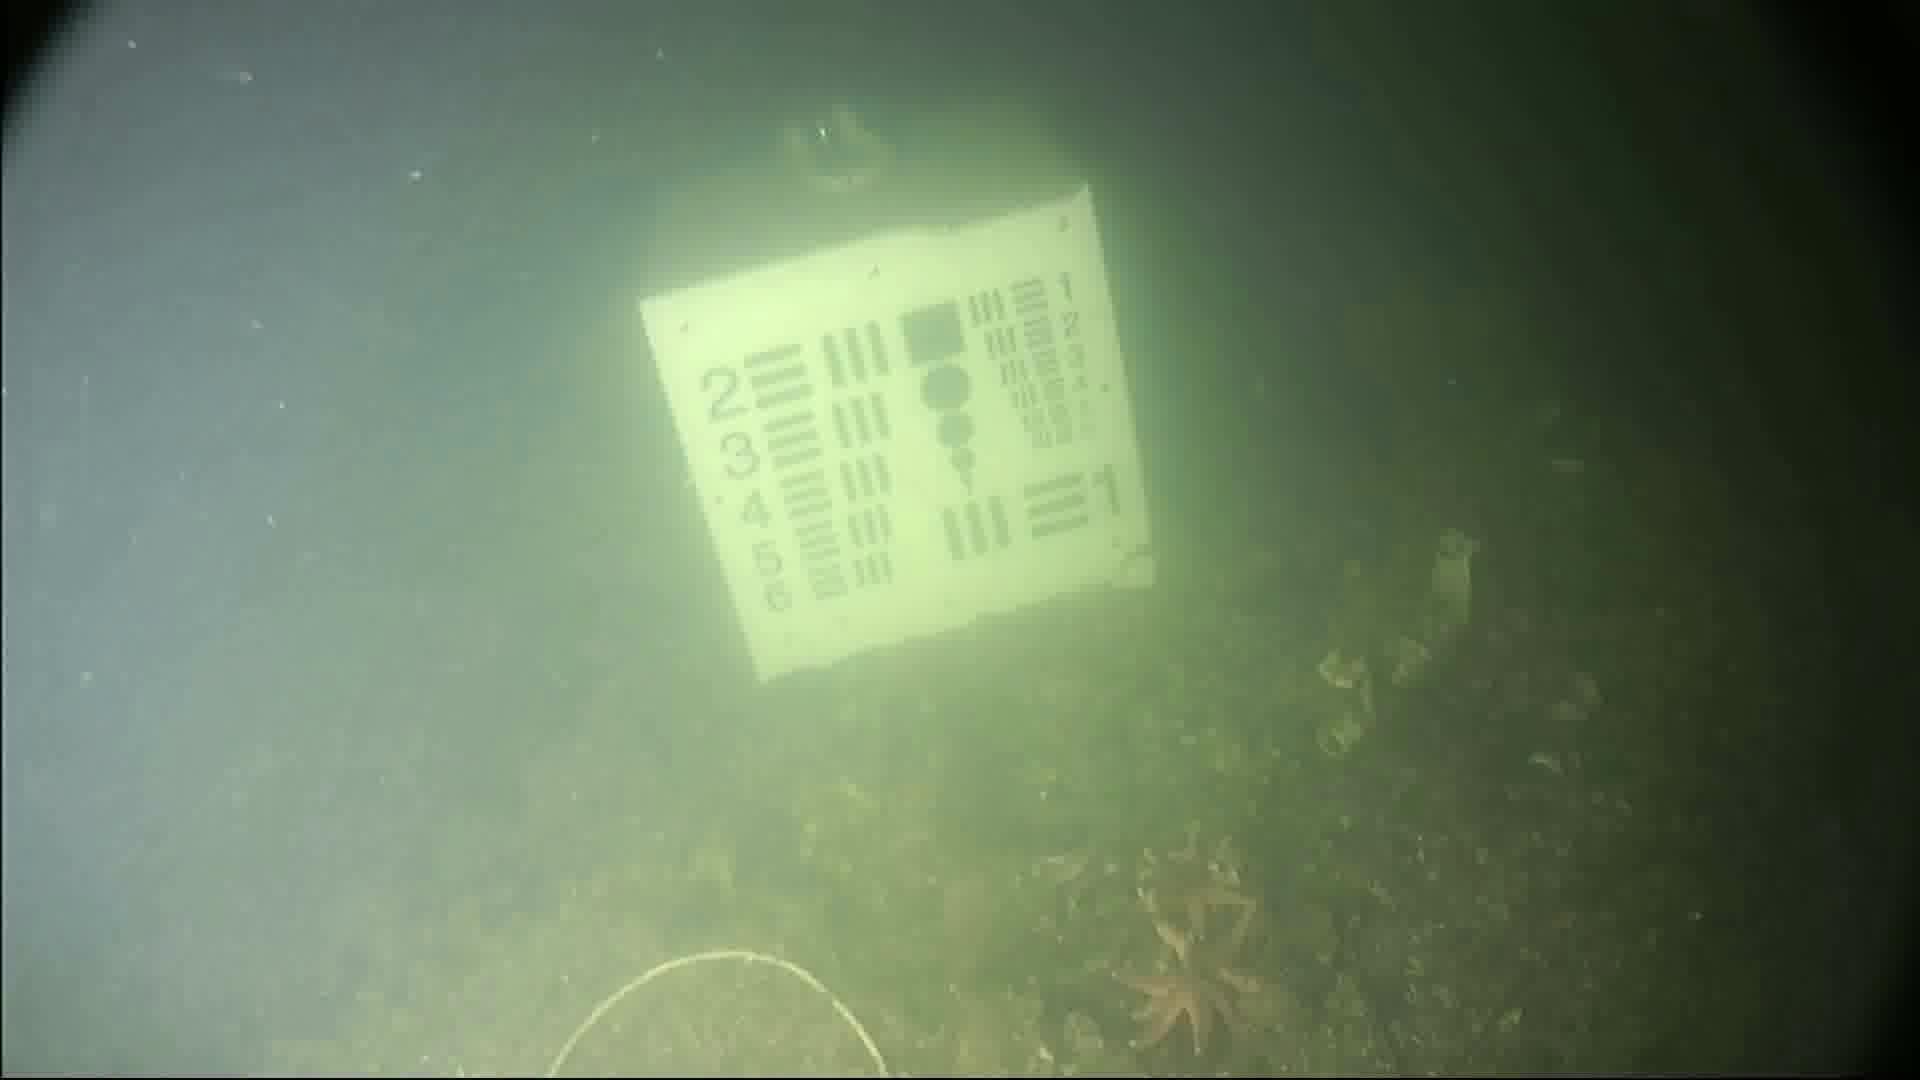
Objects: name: starfish